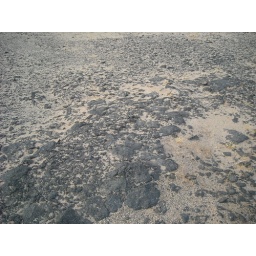
black rocks in the desert